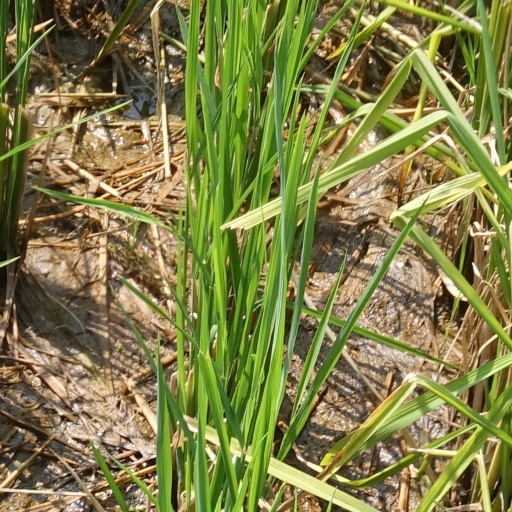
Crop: rice